Vesna Trivalić

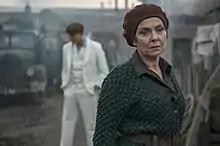
Vesna Trivalić in "Balkan Shadows"

Trivalić studied at the Faculty of Dramatic Arts in Belgrade. Trivalić mainly plays supporting roles. She is known for her voice-work and has done numerous TV commercials, including commercials for JAT Airways.